My Maryland

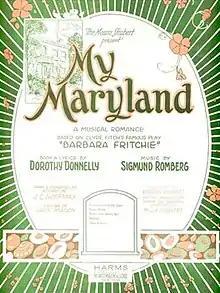
Sheet music cover (cropped)

My Maryland is a "musical romance" with book and lyrics by Dorothy Donnelly and music by Sigmund Romberg, based on the play "Barbara Frietchie" by Clyde Fitch. The musical takes place in the towns of Frederick, Maryland and Hagerstown, Maryland.